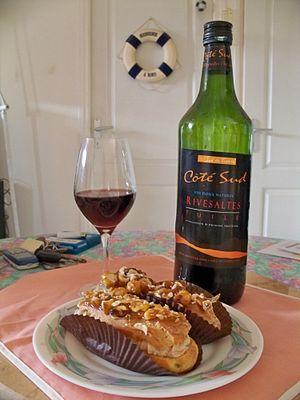
bouteille de Rivesaltes Tuilé
Le rivesaltes est l'appellation d'origine d'un vin doux naturel (VDN) préservée par le label Appellation d'origine contrôlée. Ce vin est produit près de Rivesaltes dans une vaste partie du département français des Pyrénées-Orientales et une petite partie du département de l'Aude, en région Occitanie.